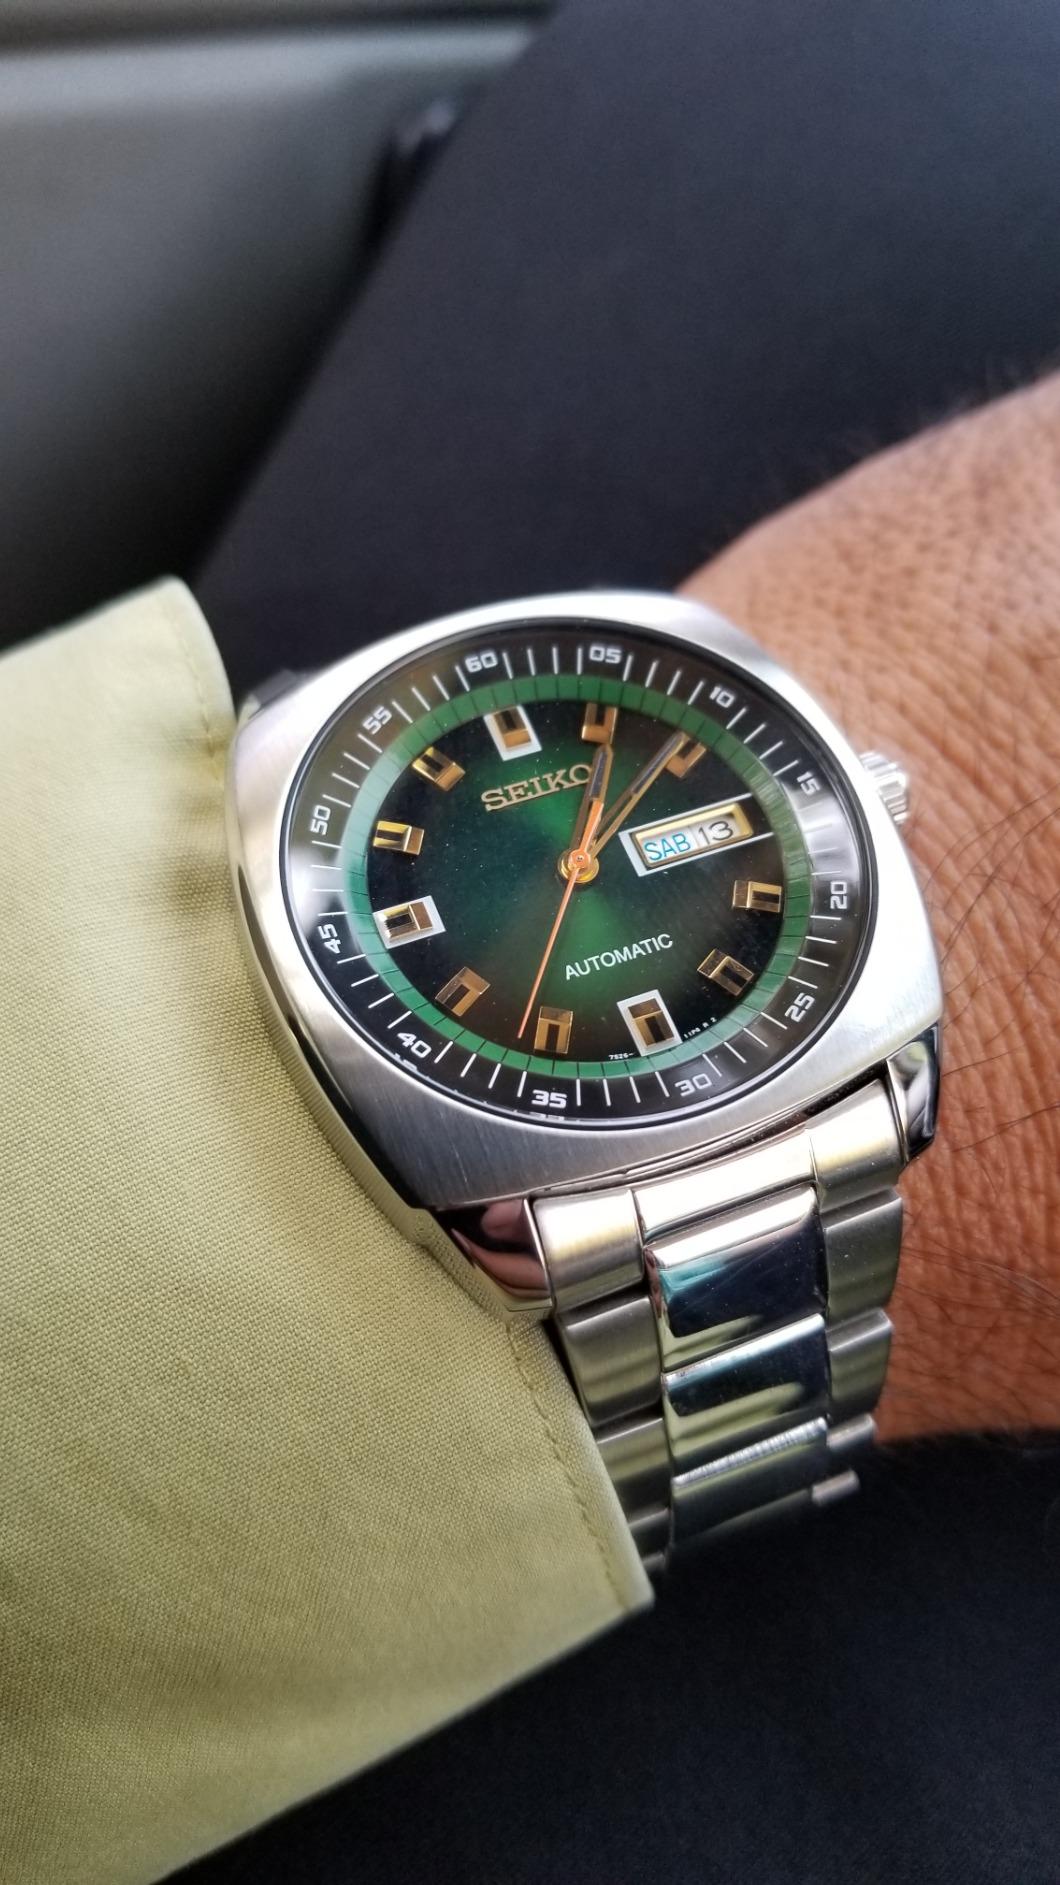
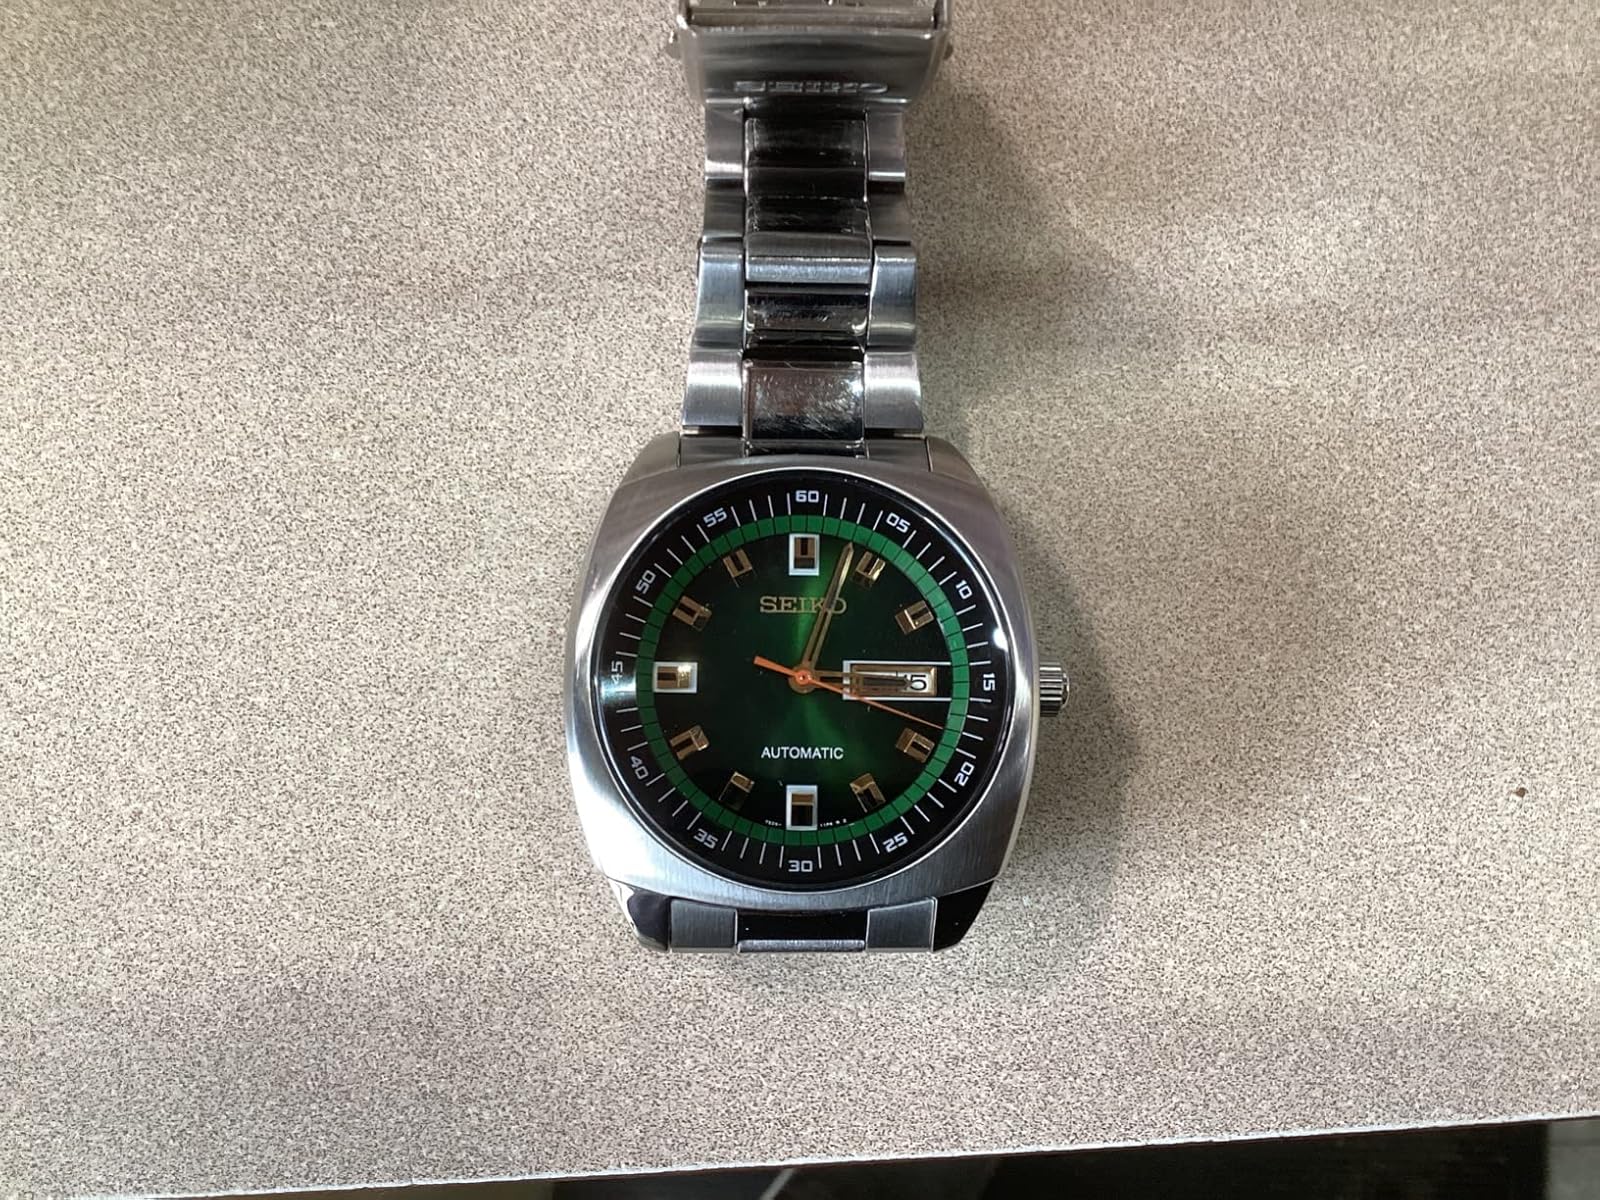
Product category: accessories_watch
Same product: yes